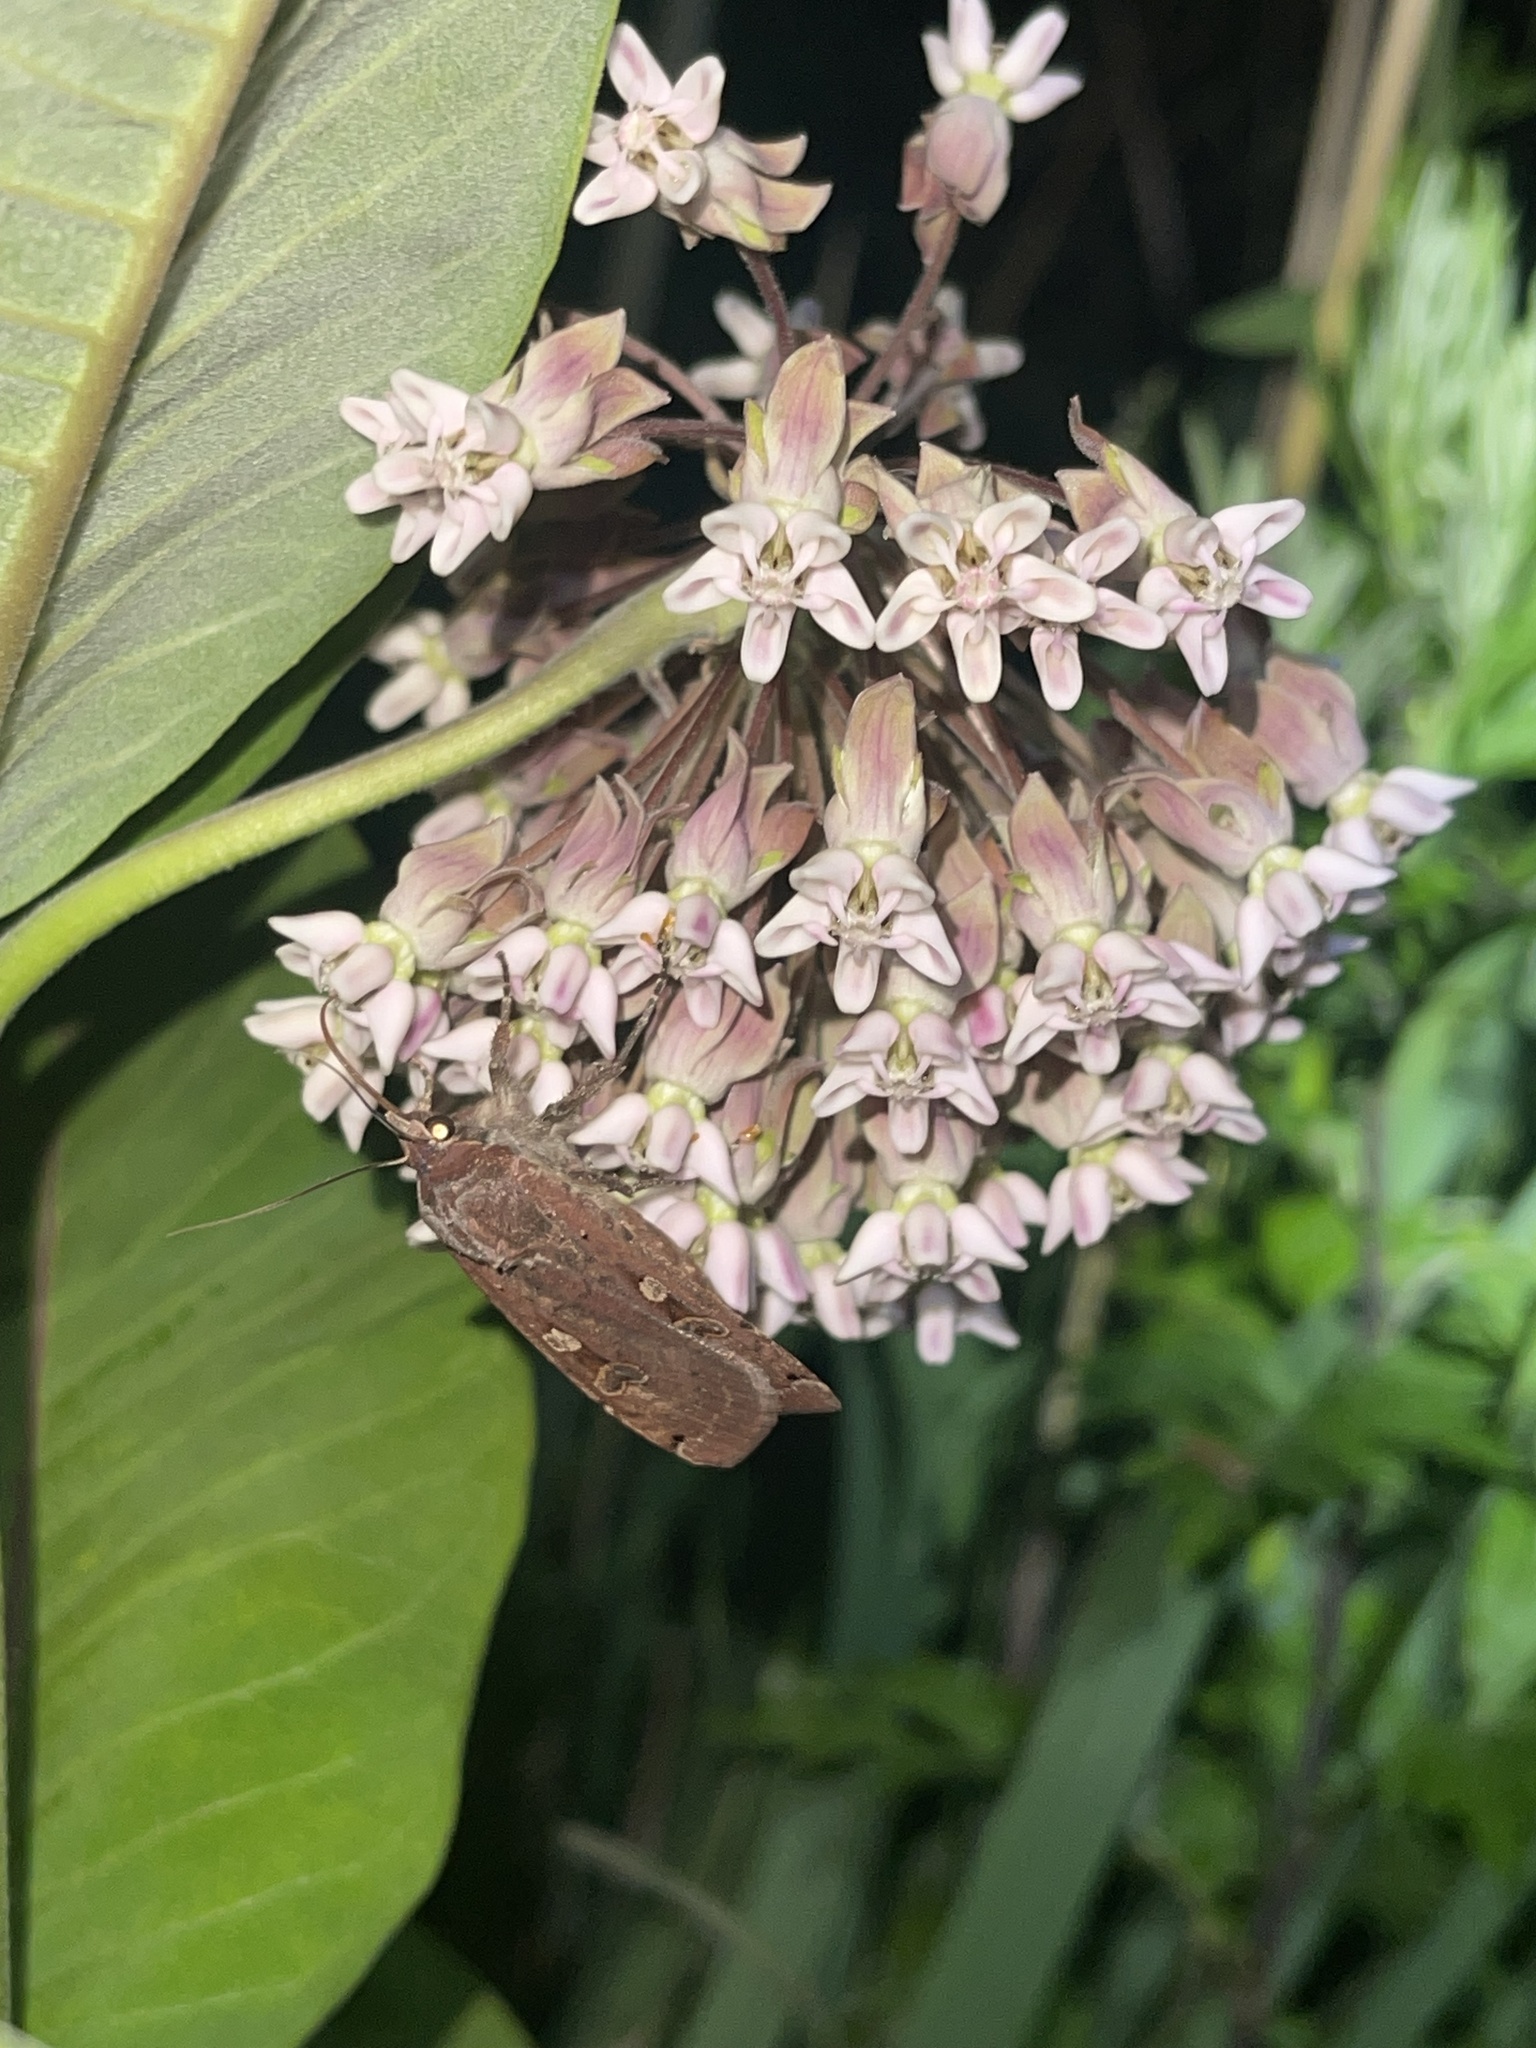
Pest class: cutworms